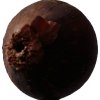
Label: red_onion